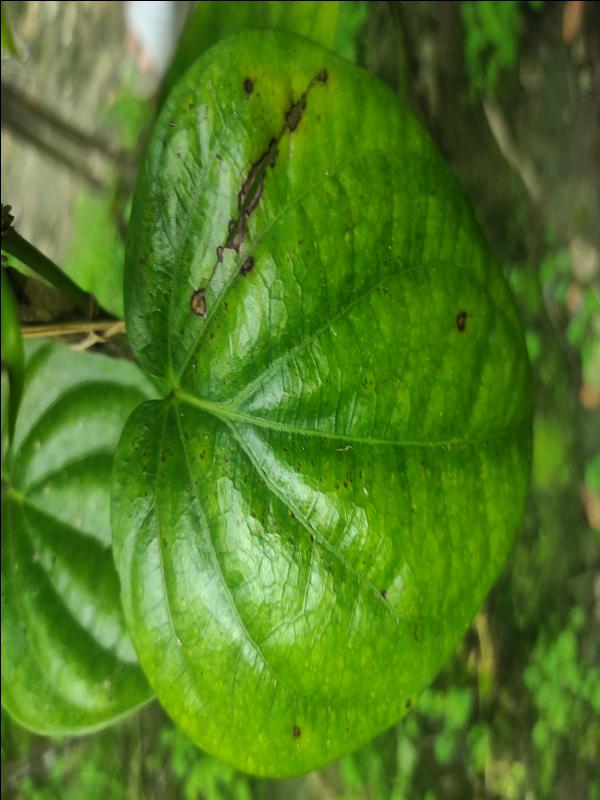
Label: Fungal_Brown_Spot_Disease